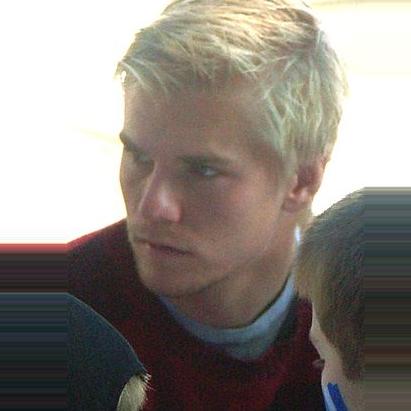
Age: 20